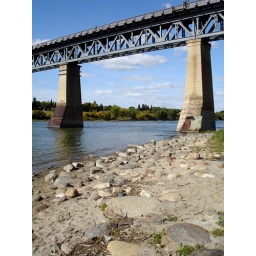
The riverbank near the train bridge has a very narrow beach area with rocks smoothed over by the water.